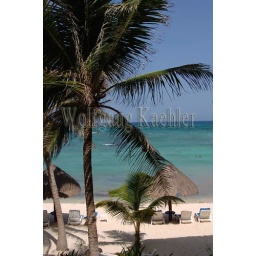
Mexico, yucatan peninsula, near cancun, riviera maya, akumal, half moon bay, beach with palapas and coconut palm trees